Svetlana Radkevich

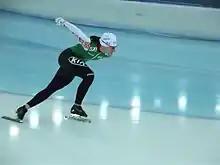
Svetlana Radkevich in 2013

Svetlana Radkevich (born 9 October 1979) is a Belarusian speed skater. She competed at the 2002, 2006 and the 2010 Winter Olympics.